Belfast Harp Societies

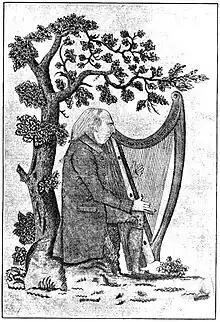
Arthur O’Neill (1734–1816), Belfast Harp Society master tutor

The Belfast Harp Society (1808–1813) and its successor, the Irish Harp Society (1819–1839), were philanthropic associations formed in the town of Belfast, Ireland, for the purpose of sustaining the music and tradition of itinerant Irish harpists, and secondarily, of promoting the study of the Irish language, history, and antiquities. For its patronage, the original society drew upon a diminishing circle of veterans of the patriotic and reform politics of the 1780s and 1790s, among them several unrepentant United Irishmen. In its sectarian division, Belfast became increasingly hostile to Protestant interest in distinctive Irish culture. The society reconvened as the Irish Harp Society in 1819 only as a result of a large and belated subscription raised from expatriates in India. Once that source was exhausted, the new society ceased its activity.